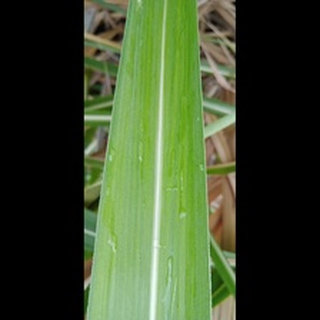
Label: healthy_sugarcane